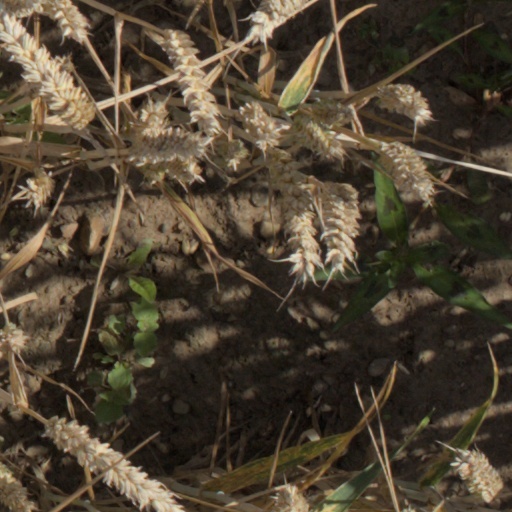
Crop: wheat